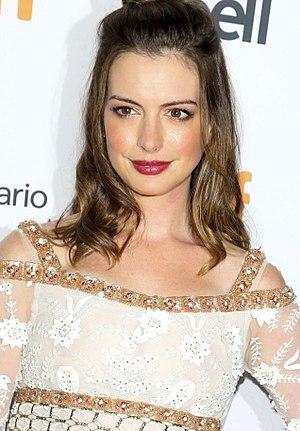
Colossal est un film de science-fiction hispano-canadien réalisé par Nacho Vigalondo, sorti en 2017.